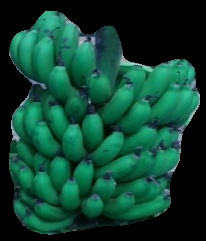
Variety: pachbale
Grade: grade2